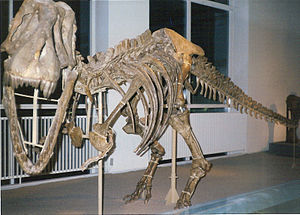
Experimentarium / Galleri
Experimentarium er et science center beliggende i Hellerup.